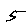
Label: 5